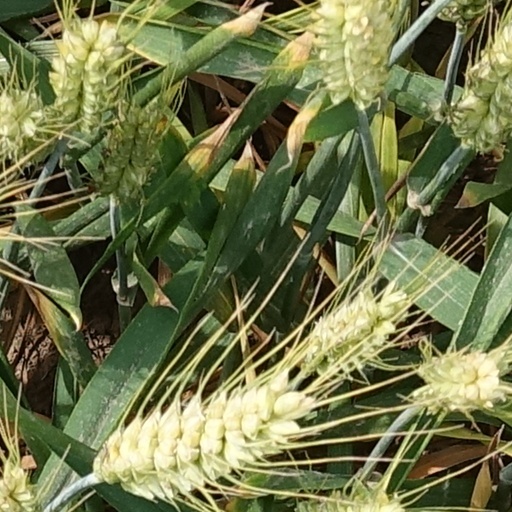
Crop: wheat